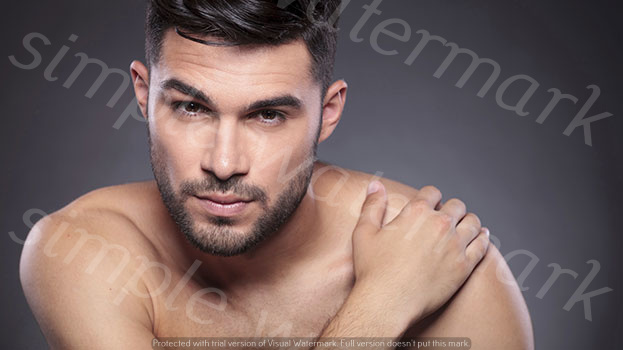
Label: Watermark